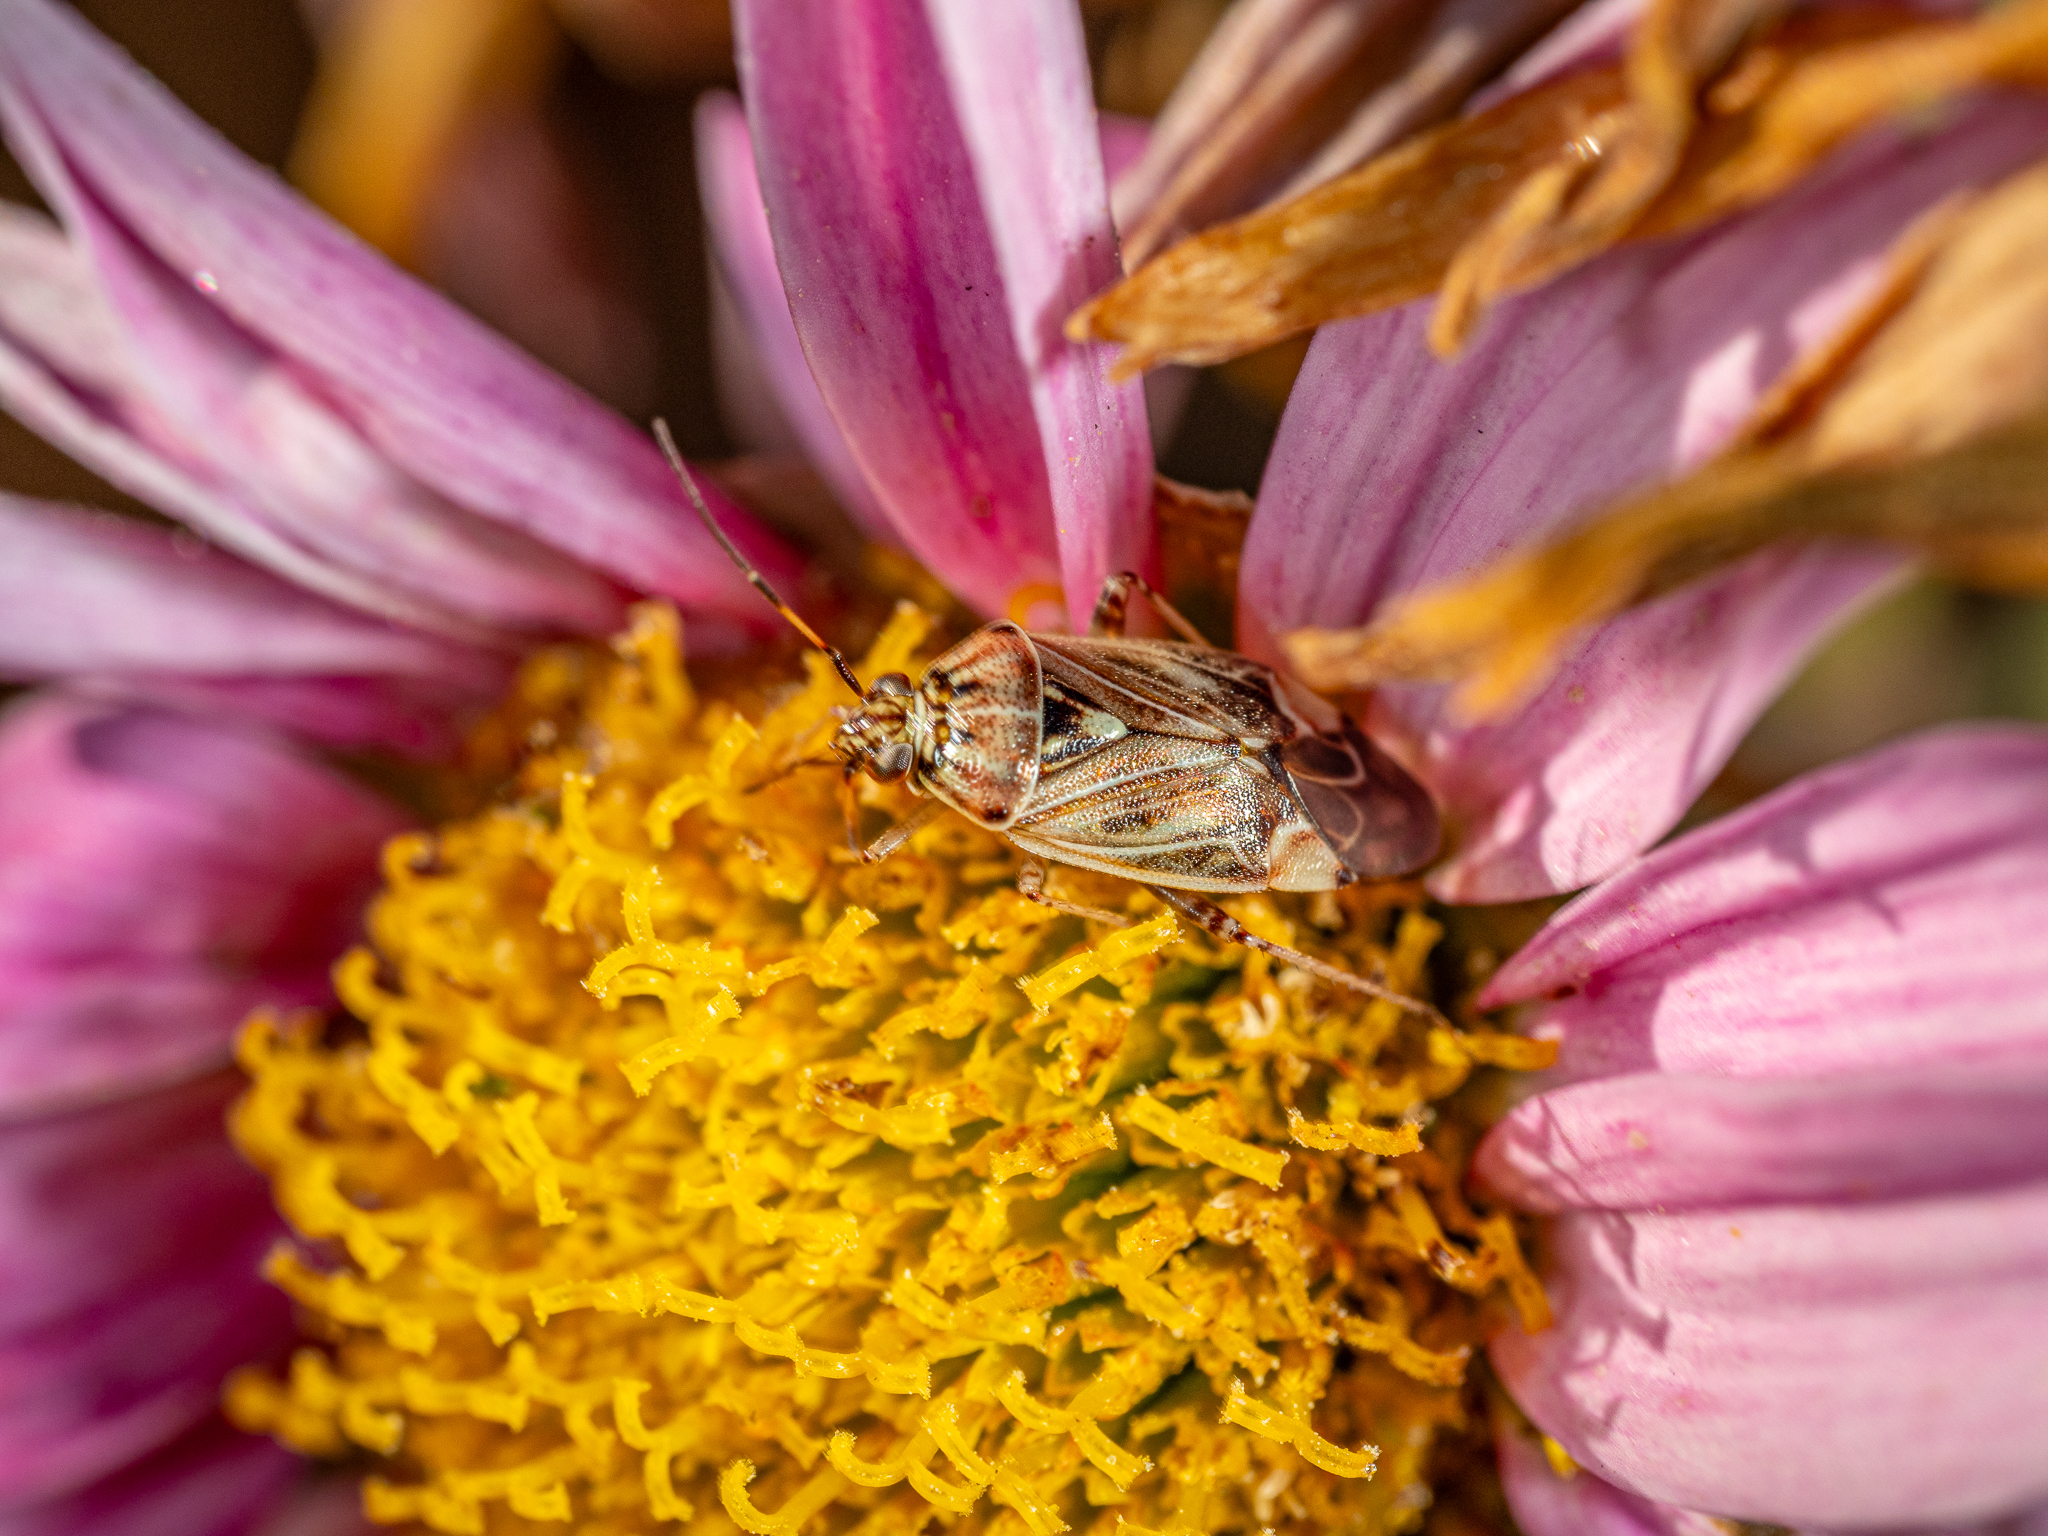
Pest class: lygus_bug